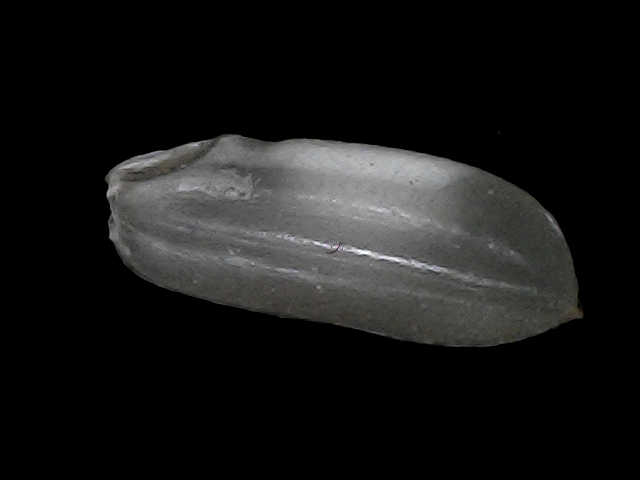
Rice variety: BRRI74